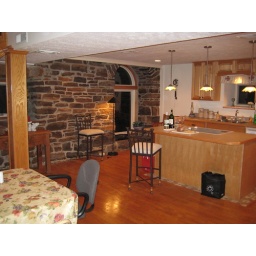
The stone walls are original from a barn built in the late 1800s